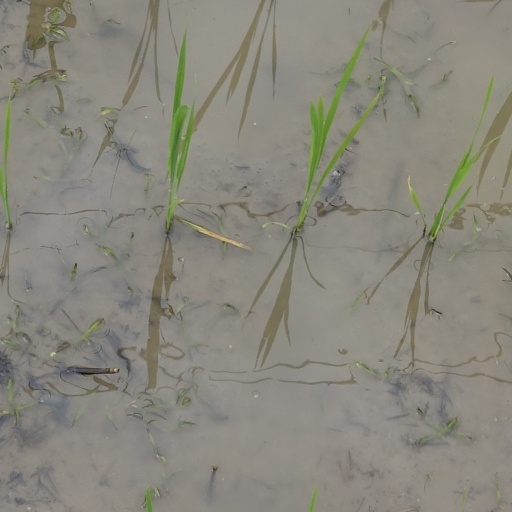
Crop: rice